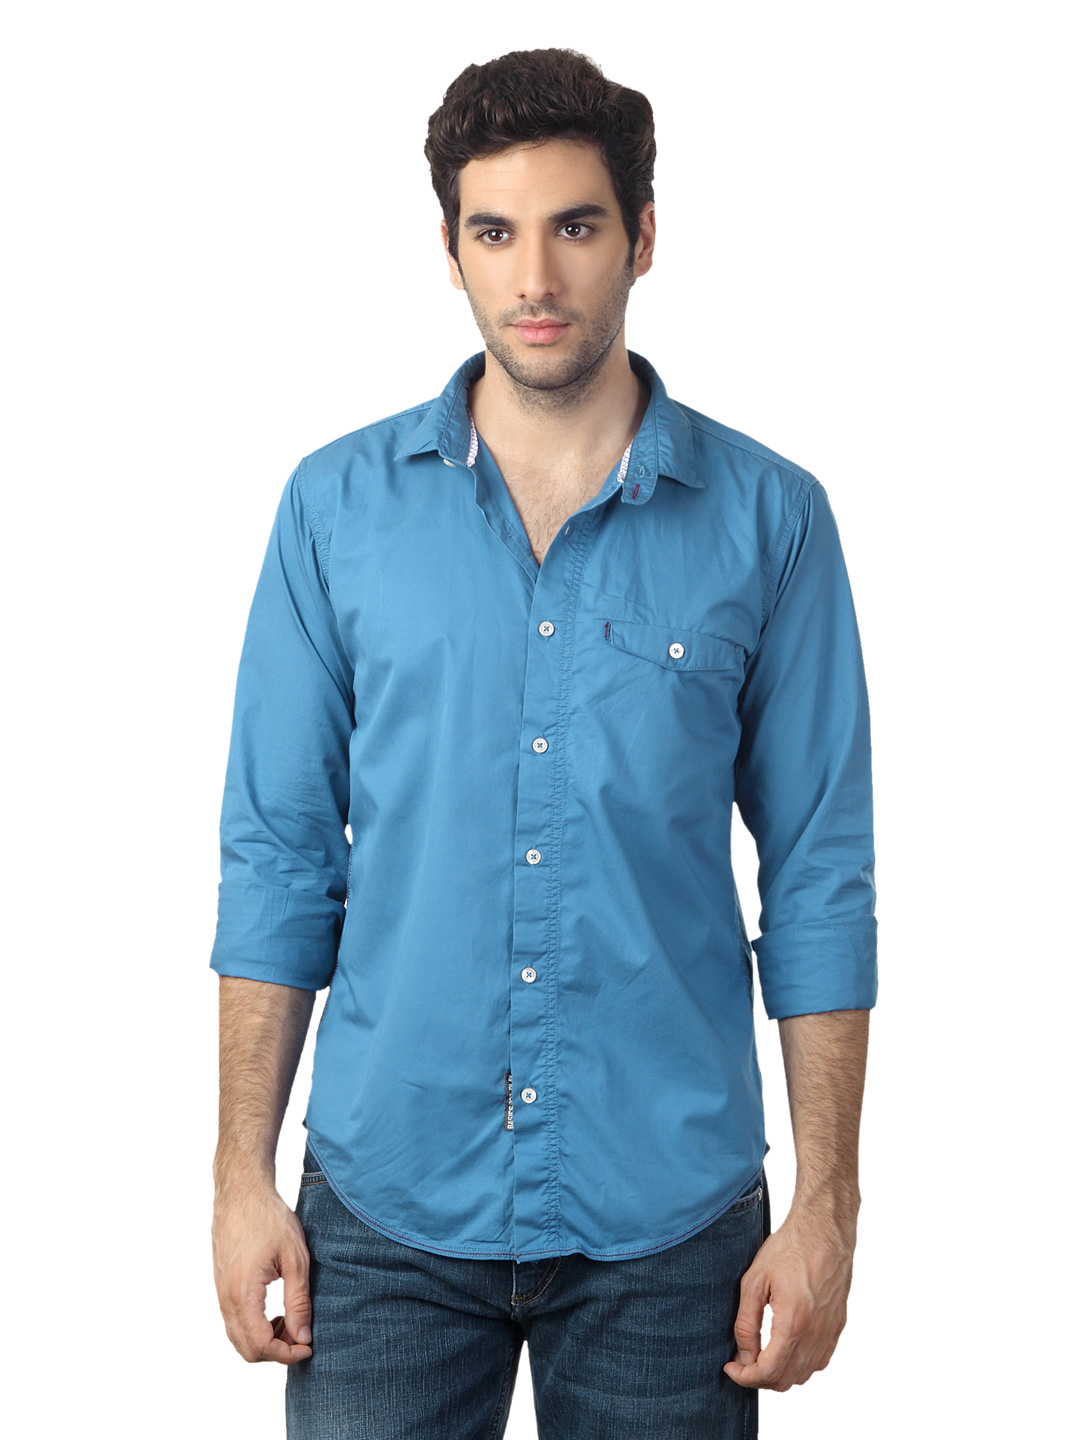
Basics Men Blue Shirt
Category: Apparel / Topwear / Shirts
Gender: Men
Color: Blue
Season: Summer 2012
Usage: Casual